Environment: real
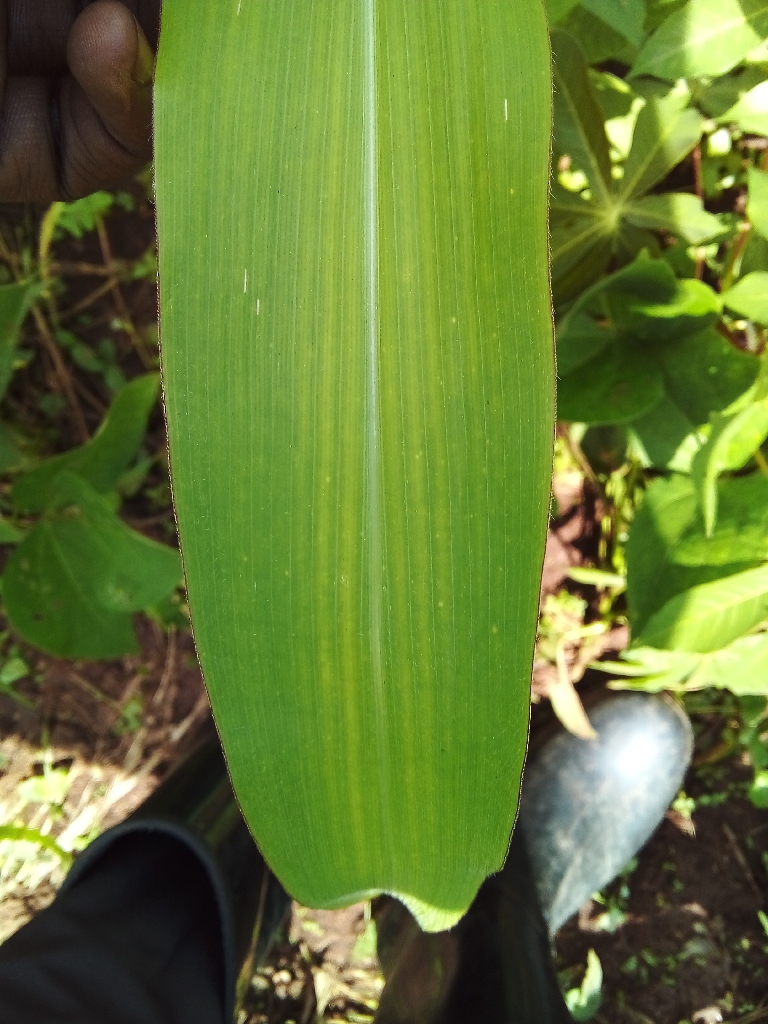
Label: healthy